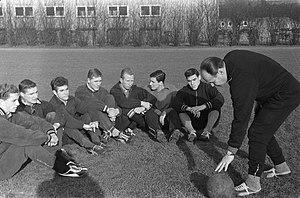
Cor Veldhoen, né le 6 avril 1939 à Rotterdam et décédé le 11 octobre 2005 à Barendrecht, est un footballeur international néerlandais des années 1950 et 1960. Évoluant au poste de défenseur, il reste fidèle toute sa carrière au Feyenoord Rotterdam. Au cours de ses 14 saisons passées dans la ville de Rotterdam, il remporte quatre championnats, une coupe des Pays-Bas, et une Coupe des clubs champions.